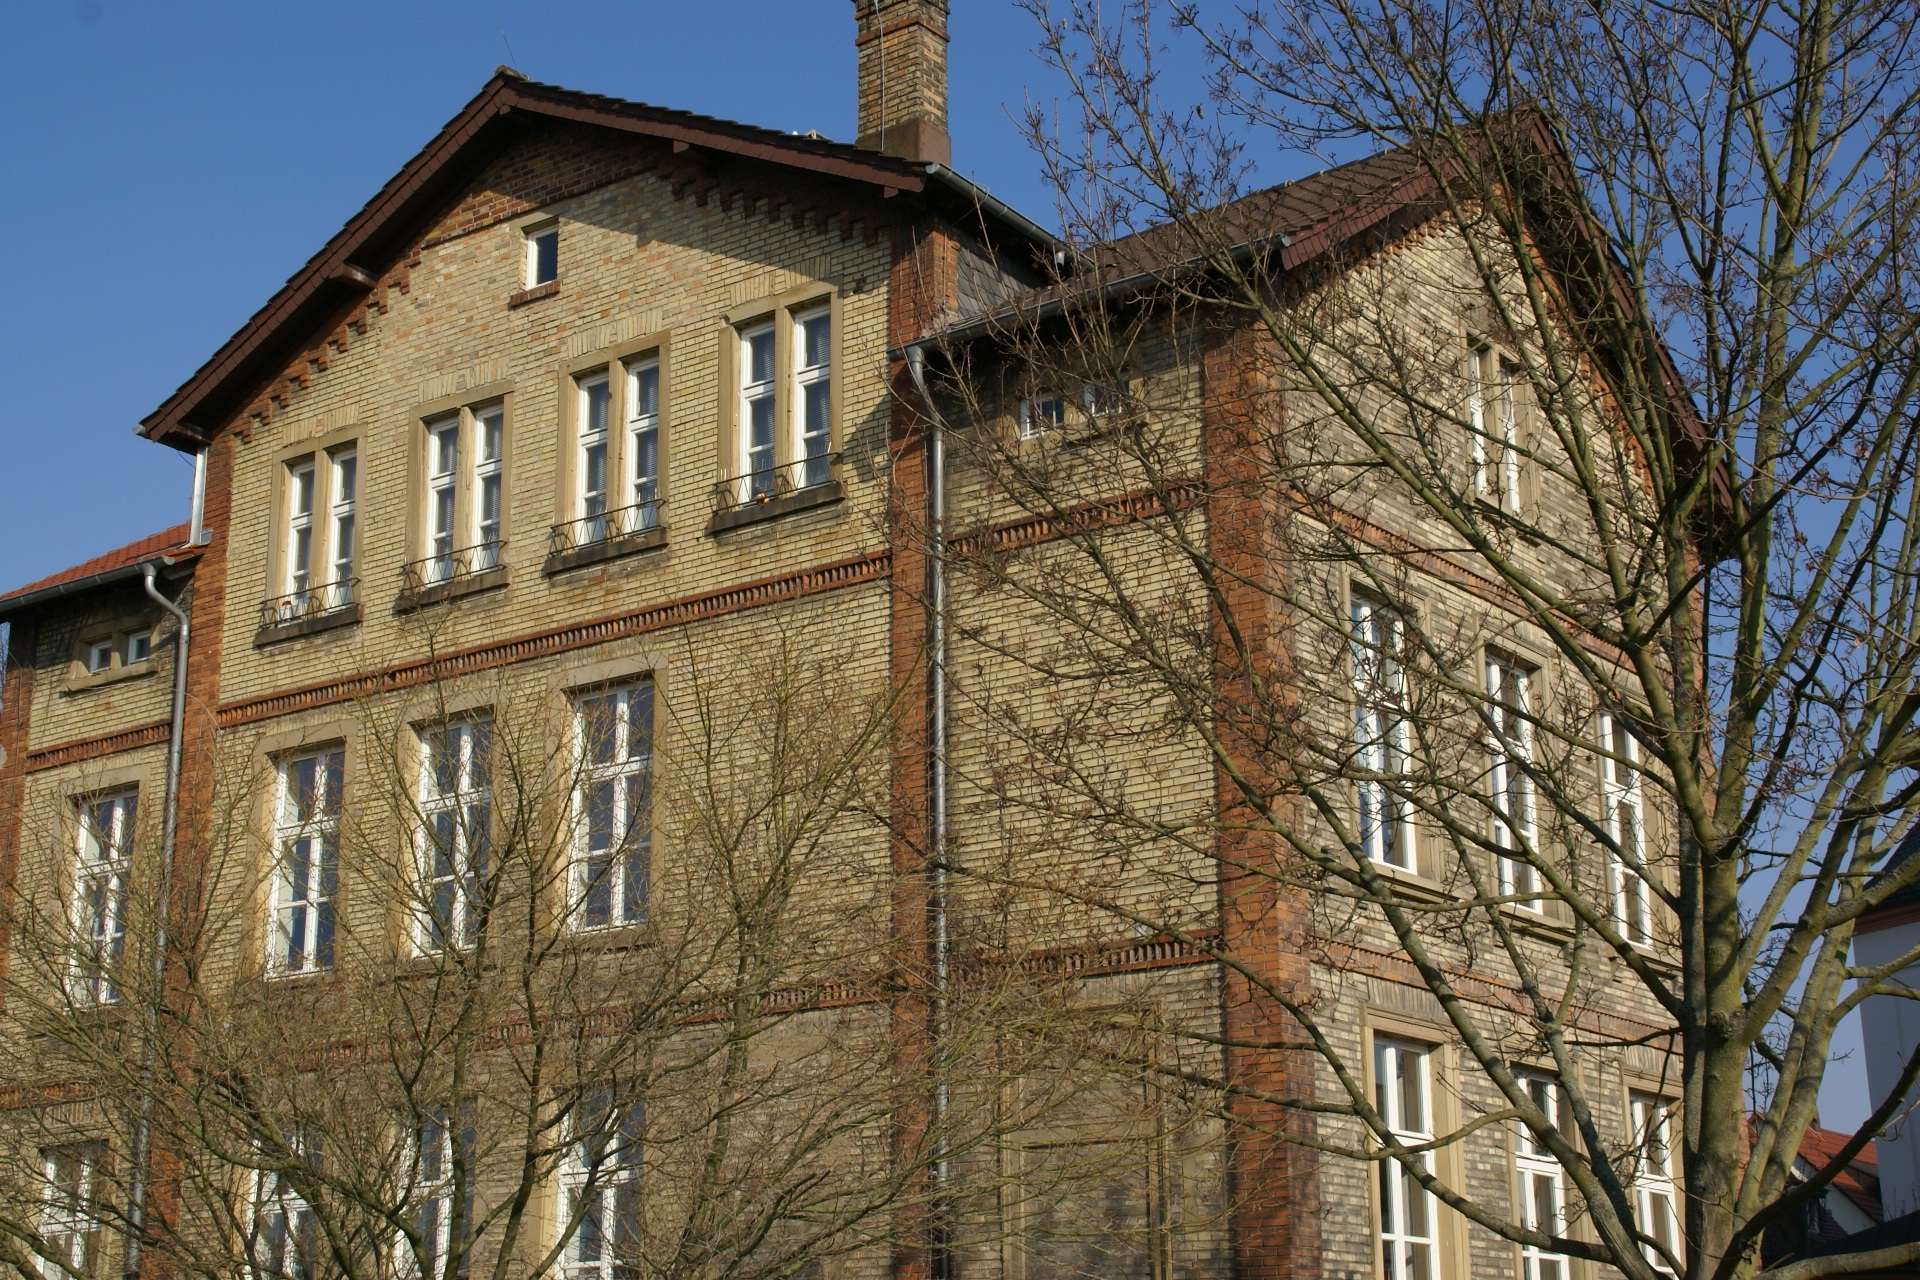
architecture, house, roof, building, old, home, cottage, facade, property, chapel, brick wall, germany, school, estate, siding, gernsheim, alte realschule